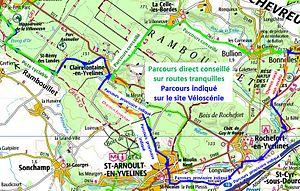
Parcours conseillé
La Véloscénie Paris - Le Mont-Saint-Michel est la dénomination de la véloroute n°40 du schéma national des véloroutes et voies vertes.